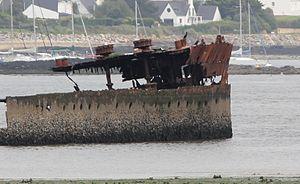
Proue de l'épave du SMS Regensburg/ Strasbourg dans la rade de Lorient à marée basse
Le SMS Regensburg est un croiseur léger de classe Graudenz mis à l'eau en 1914 pour la Kaiserliche Marine. Sa construction commence en 1912 au chantier naval AG Weser à Brême. Lancé le 25 avril 1914, il intègre la Hochseeflotte en janvier 1915. Nommé d'après la ville de Regensburg en Bavière, il est armé de douze canons de 10,5 cm et possède une vitesse maximale de 27,5 nœuds. En 1917, il est réarmé avec sept canons de 15 cm.